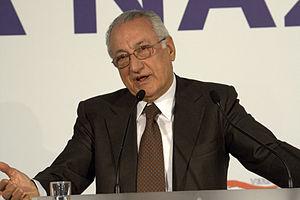
Giuseppe Gargani est un homme politique italien, ancien député européen et membre de Populaires pour l'Italie.